History of Vilnius

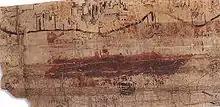
The earliest known depiction of Vilnius, late 14th century

The earliest settlements in the area of present-day Vilnius appear to be of Mesolithic origin. Numerous archaeological findings in different parts of the city prove that the area has been inhabited by peoples of various cultures since the early Middle Ages. Initially a Baltic settlement, later it was also inhabited by Slavs, Jews and Germans. Some historians identify the city with Voruta, a forgotten capital of King Mindaugas.